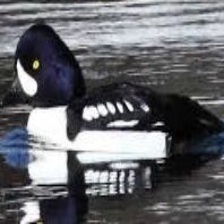
Species: BARROWS GOLDENEYE
Scientific name: BUCEPHALA ISLANDICA
ImageNet parent category: drake